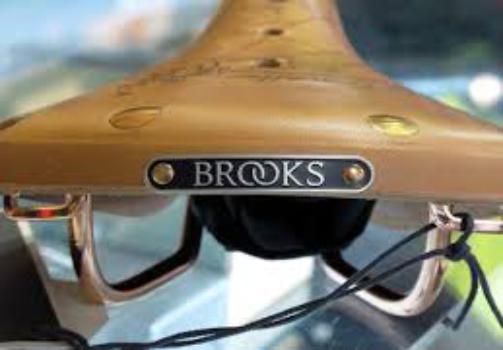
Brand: Brooks Saddle
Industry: Transportation